The Last One (Friends)

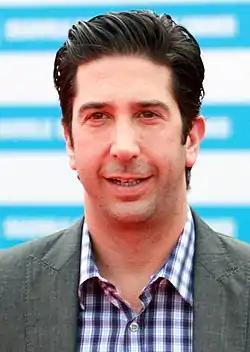
The finale was "exactly" what David Schwimmer had hoped for.

An editorial in "USA Today" highlighted the view of many critics who found problem with the aging cast, commenting, ""Friends" was getting creaky even as it remained popular." Heather Havrilesky of Salon.com said that despite the "nauseating hype and the disappointing season and the lackluster finale, it's important to remember what a great show this was for such a very long time." Ken Parish Perkins of the "Fort Worth Star-Telegram" gave the finale a B grade, calling it "more touching than comical, more satisfying in terms of closure than knee-slappingly funny."